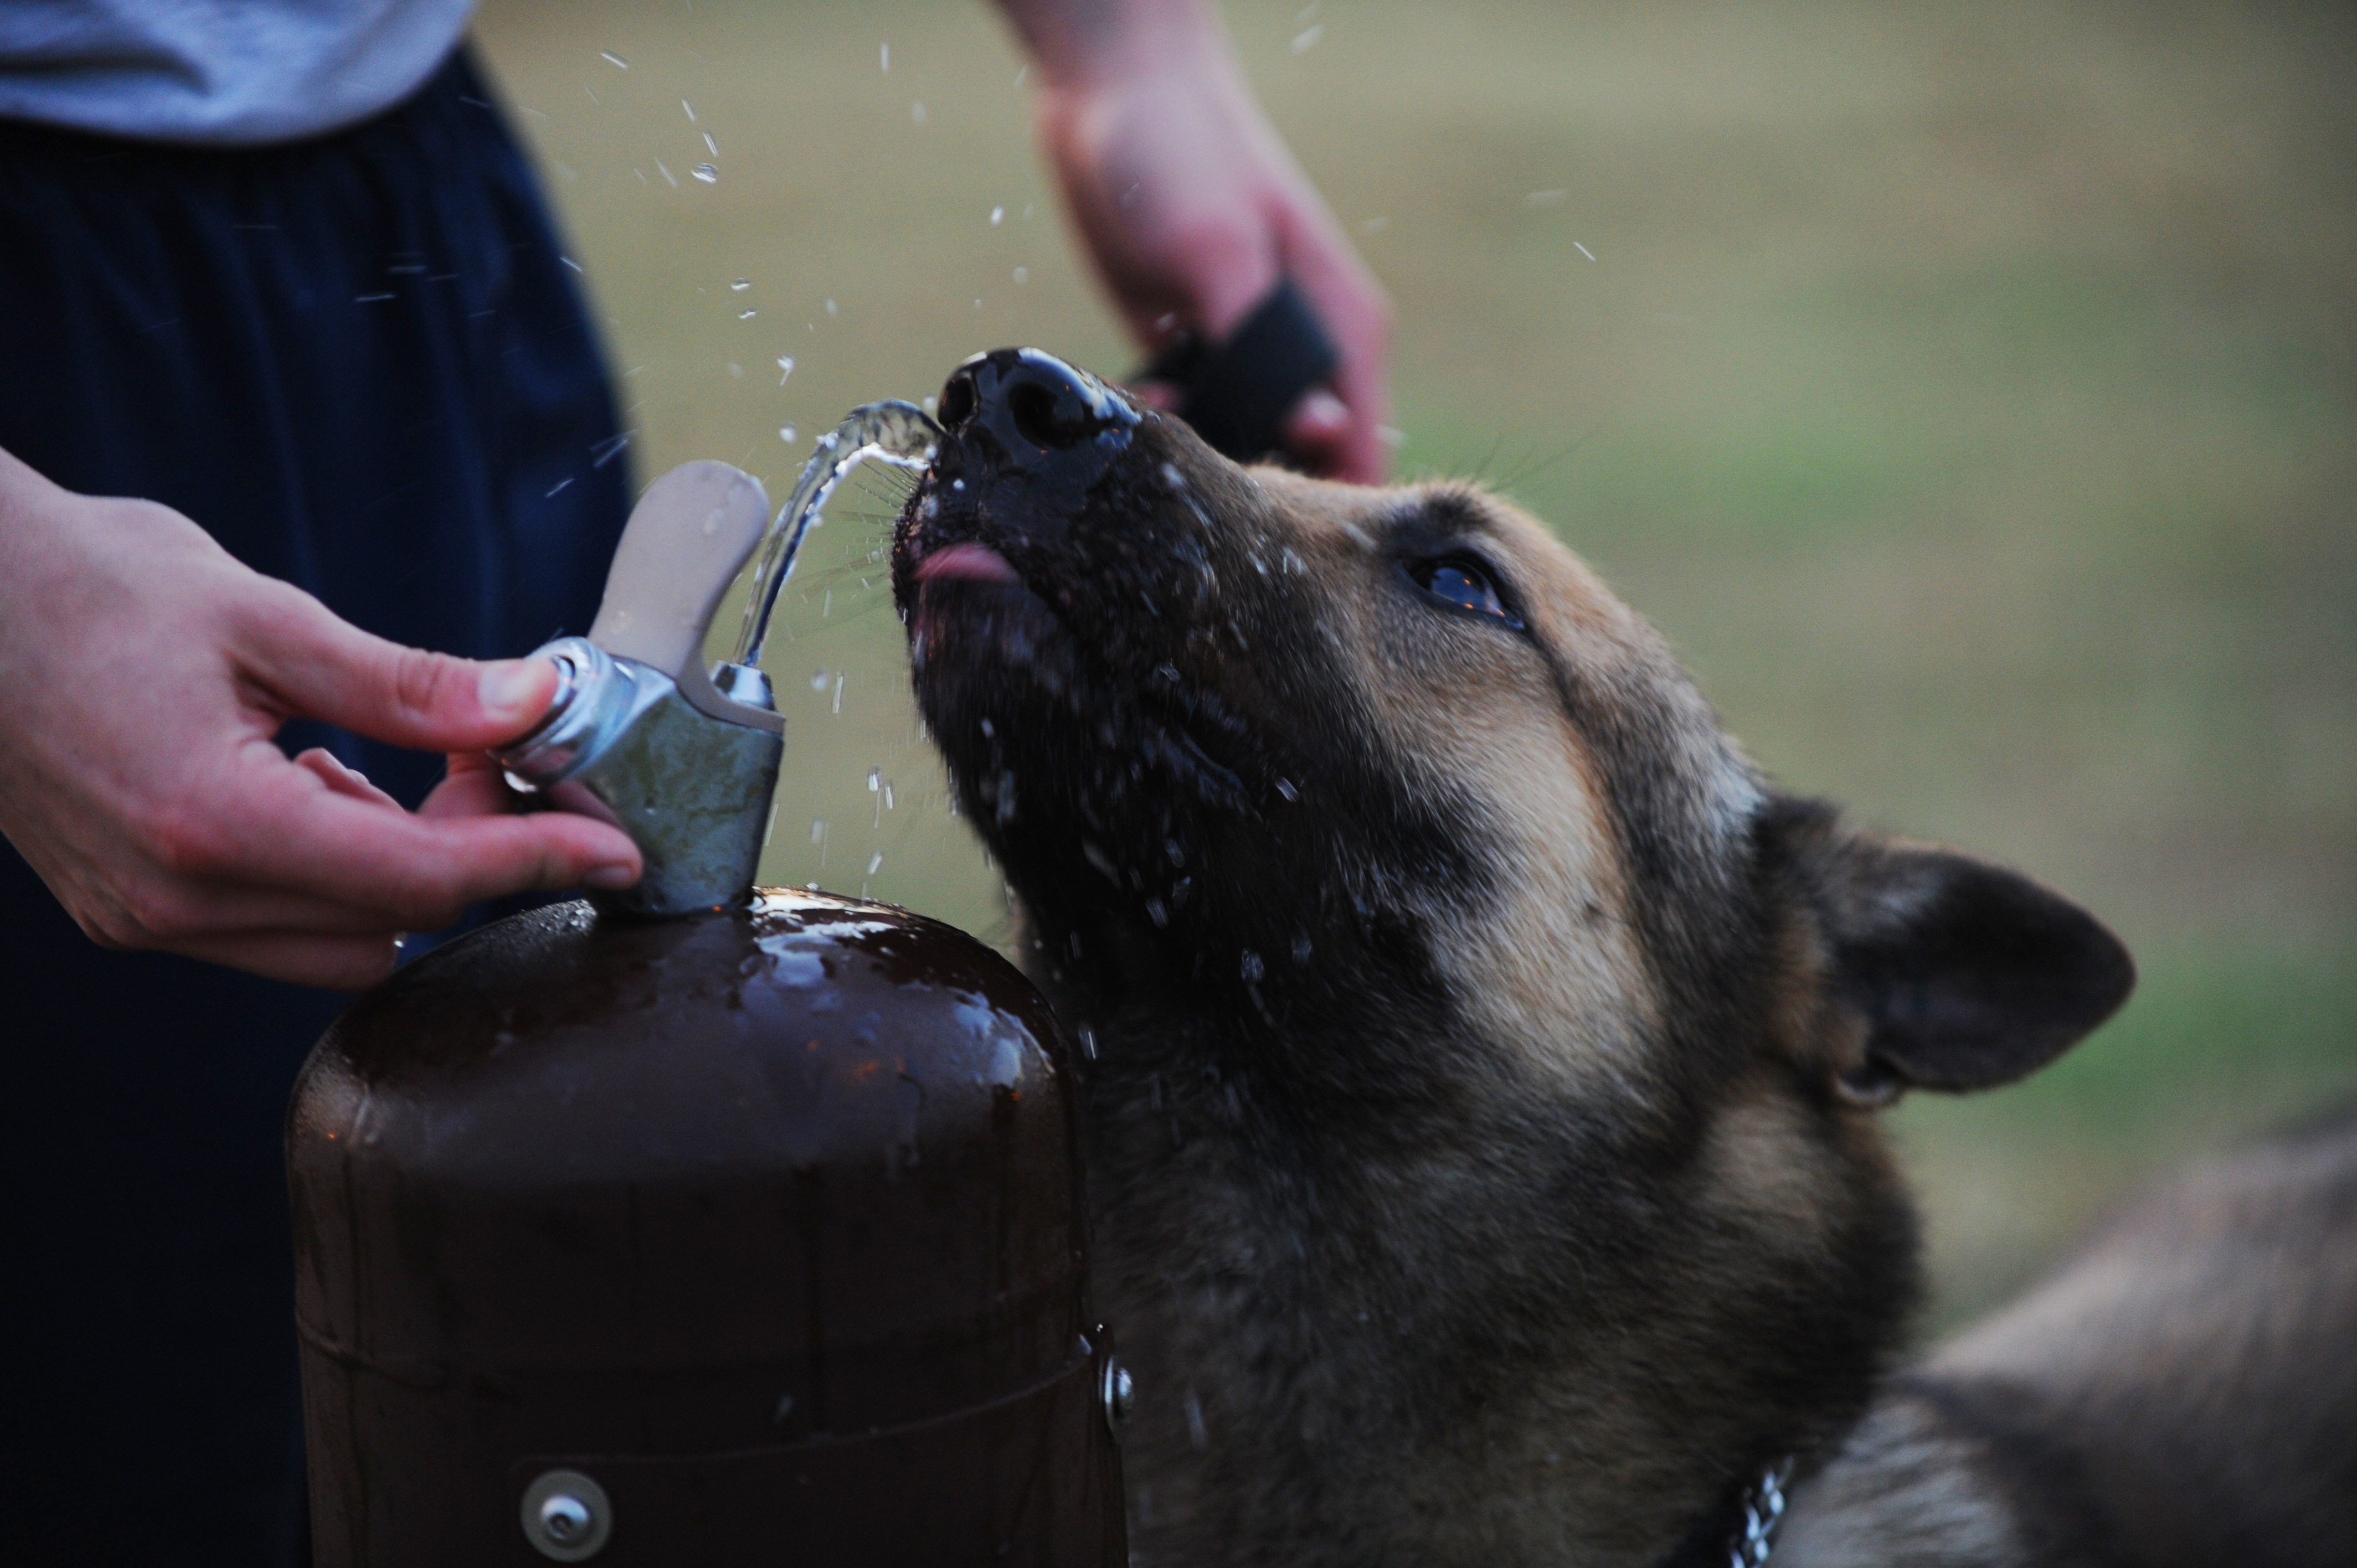
puppy, dog, cute, canine, portrait, mammal, german shepherd, drinking, vertebrate, fountain, dog like mammal, dog breed group